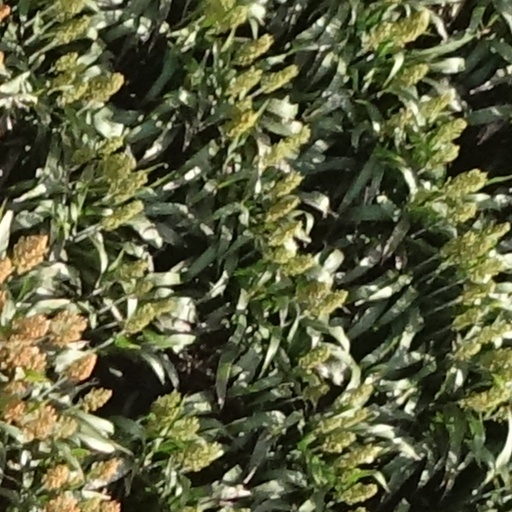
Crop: sorghum